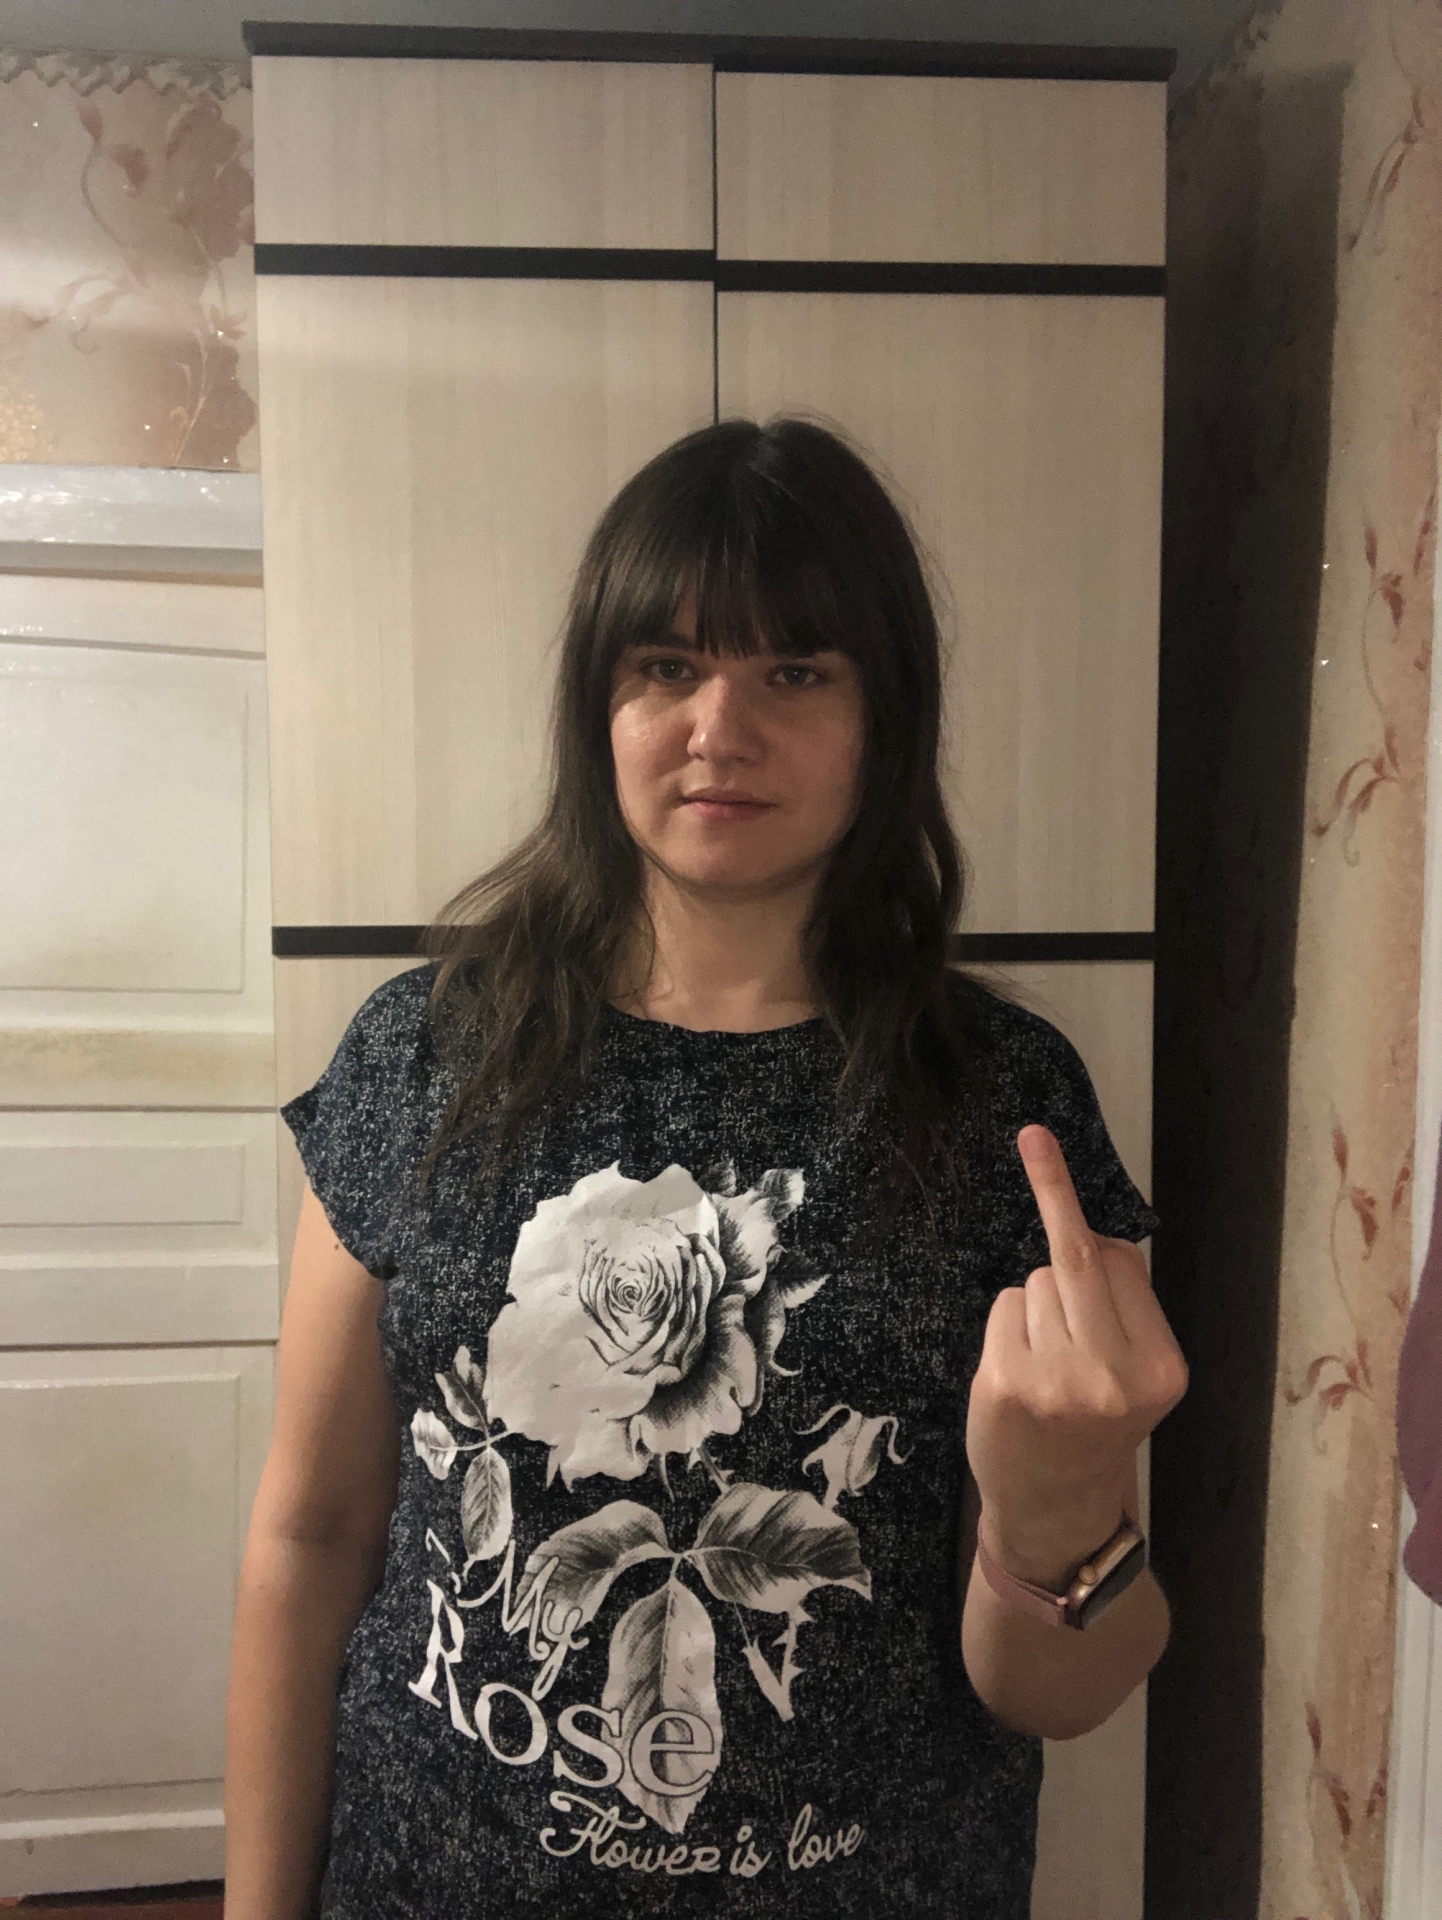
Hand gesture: middle_finger